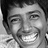
Emotion: happy